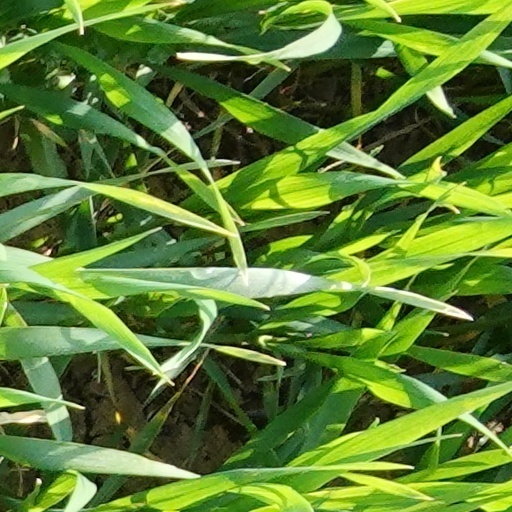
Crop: wheat